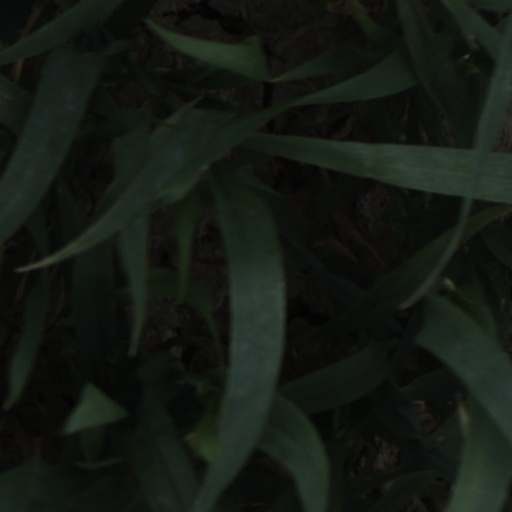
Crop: wheat